List of Green Bay Packers presidents

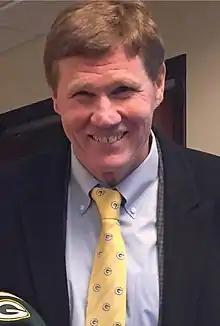
headshot photo of Mark Murphy wearing a suit and Packers tie

The Green Bay Packers are a professional American football team based in Green Bay, Wisconsin. The Packers were founded in 1919 by Curly Lambeau and George Whitney Calhoun; for the first two years the team competed against local teams based in cities around the Wisconsin and Michigan area. In 1921, the Packers were admitted into the National Football League (NFL), which had been formed just one year prior. After experiencing financial difficulties, the Green Bay Football Corporation was formed in 1923 after a public offering of stock raised $5,000. The corporation made the Packers a publicly owned, non-profit organization that was run by a board of directors elected each year. It was later reorganized into its current form, known as Green Bay Packers, Inc., in 1935 after it was in receivership for two years.